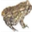
Label: frog